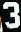
Number: 3